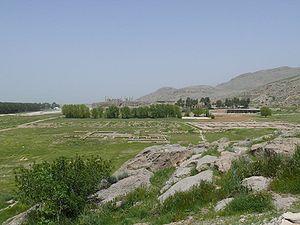
Persépolis, Parsa en vieux-persan, était une capitale de l’empire perse achéménide. Le site se trouve dans la plaine de Marvdasht, au pied de la montagne Kuh-e Rahmat, à environ 75 km au nord-est de la ville de Shiraz, province de Fars, Iran.